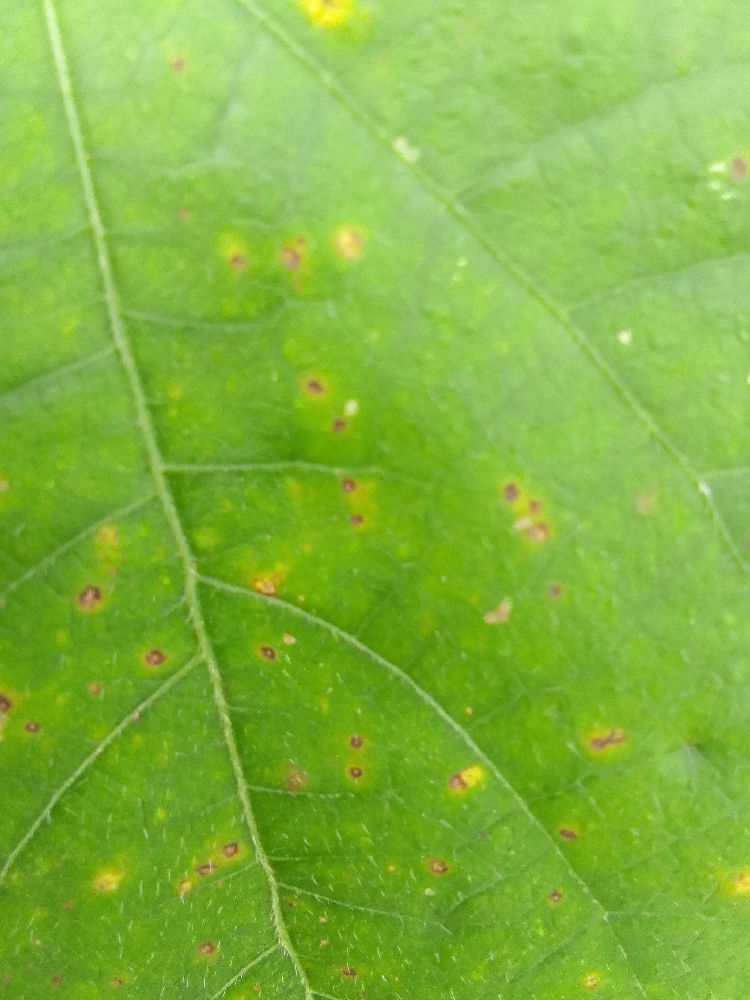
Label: rust